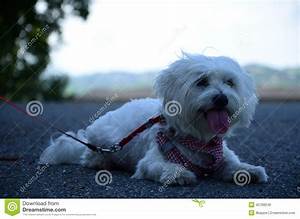
Label: cane